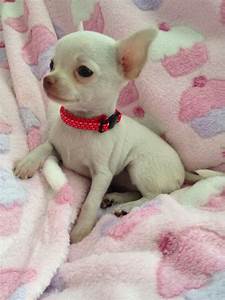
Label: dog